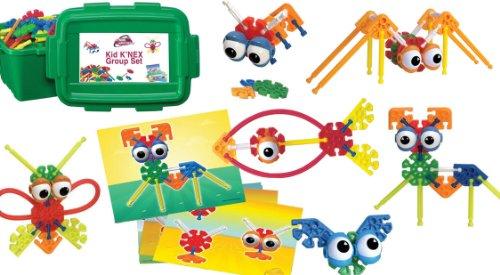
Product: K’NEX Education – Kid K’NEX Group Building Set – 131 Pieces – Ages 3+ – Preschool Educational Toy
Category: Toys & Games | Building Toys
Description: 131 COLORFUL PIECES – The K’NEX Education Kid K’NEX Group Building Set contains 131 big, soft, and chunky pieces that boast vibrant colors and high-quality construction.
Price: $45.99
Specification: ProductDimensions:7.2x11x16.2inches|ItemWeight:3.2pounds|ShippingWeight:3.2pounds(Viewshippingratesandpolicies)|DomesticShipping:ItemcanbeshippedwithinU.S.|InternationalShipping:ThisitemcanbeshippedtoselectcountriesoutsideoftheU.S.LearnMore|ASIN:B000NGM090|Itemmodelnumber:78750|Manufacturerrecommendedage:36months-7years